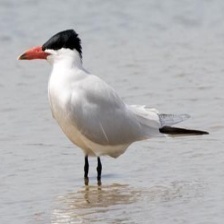
Species: CASPIAN TERN
Scientific name: HYDROPROGNE CASPIA